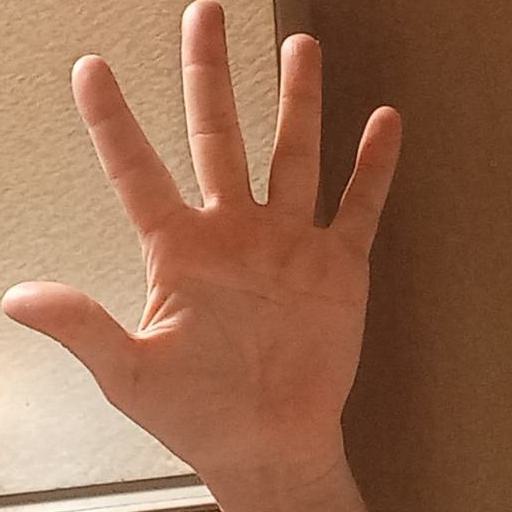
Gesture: palm